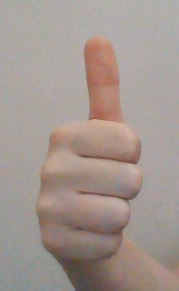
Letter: aleff